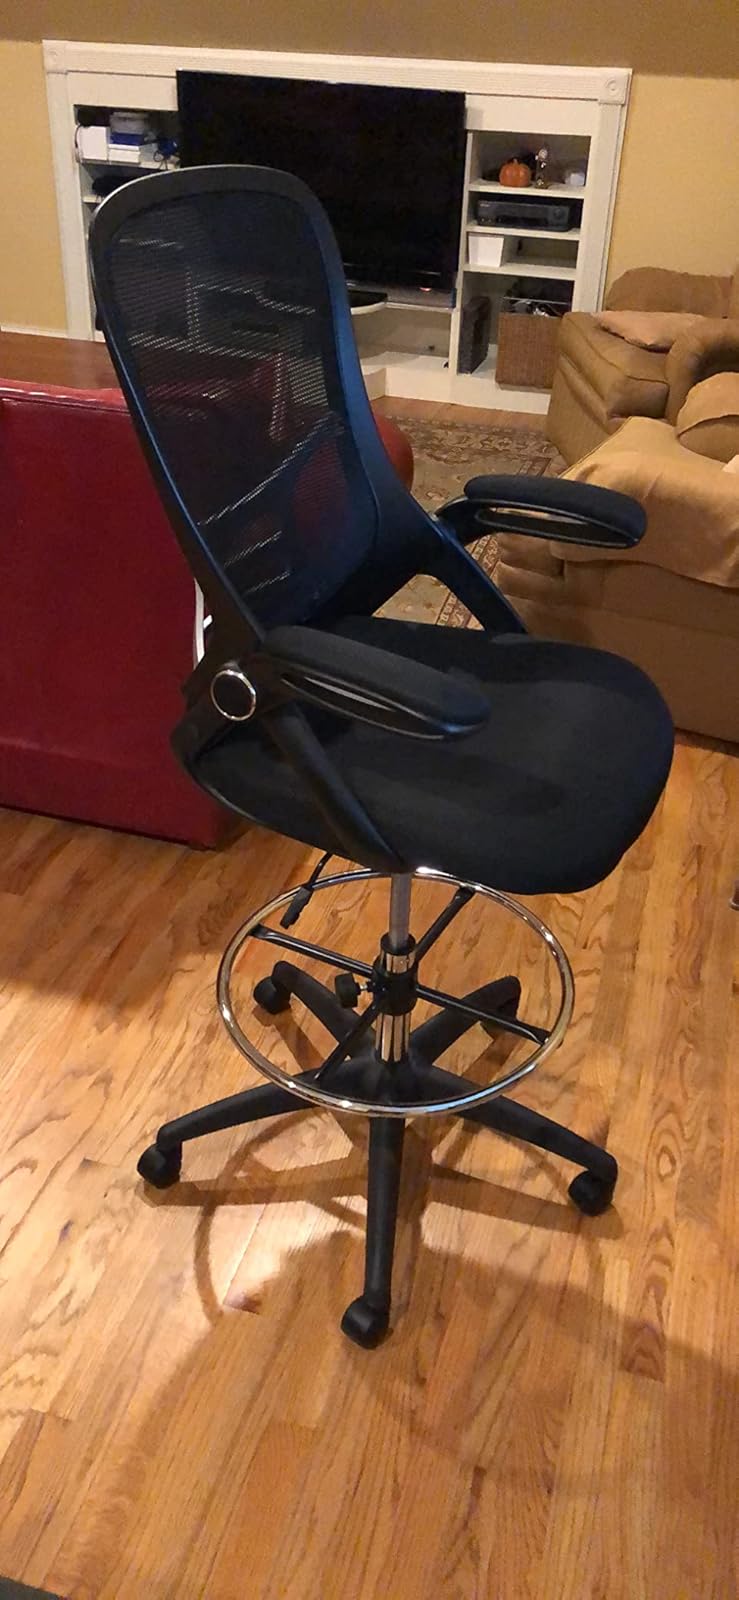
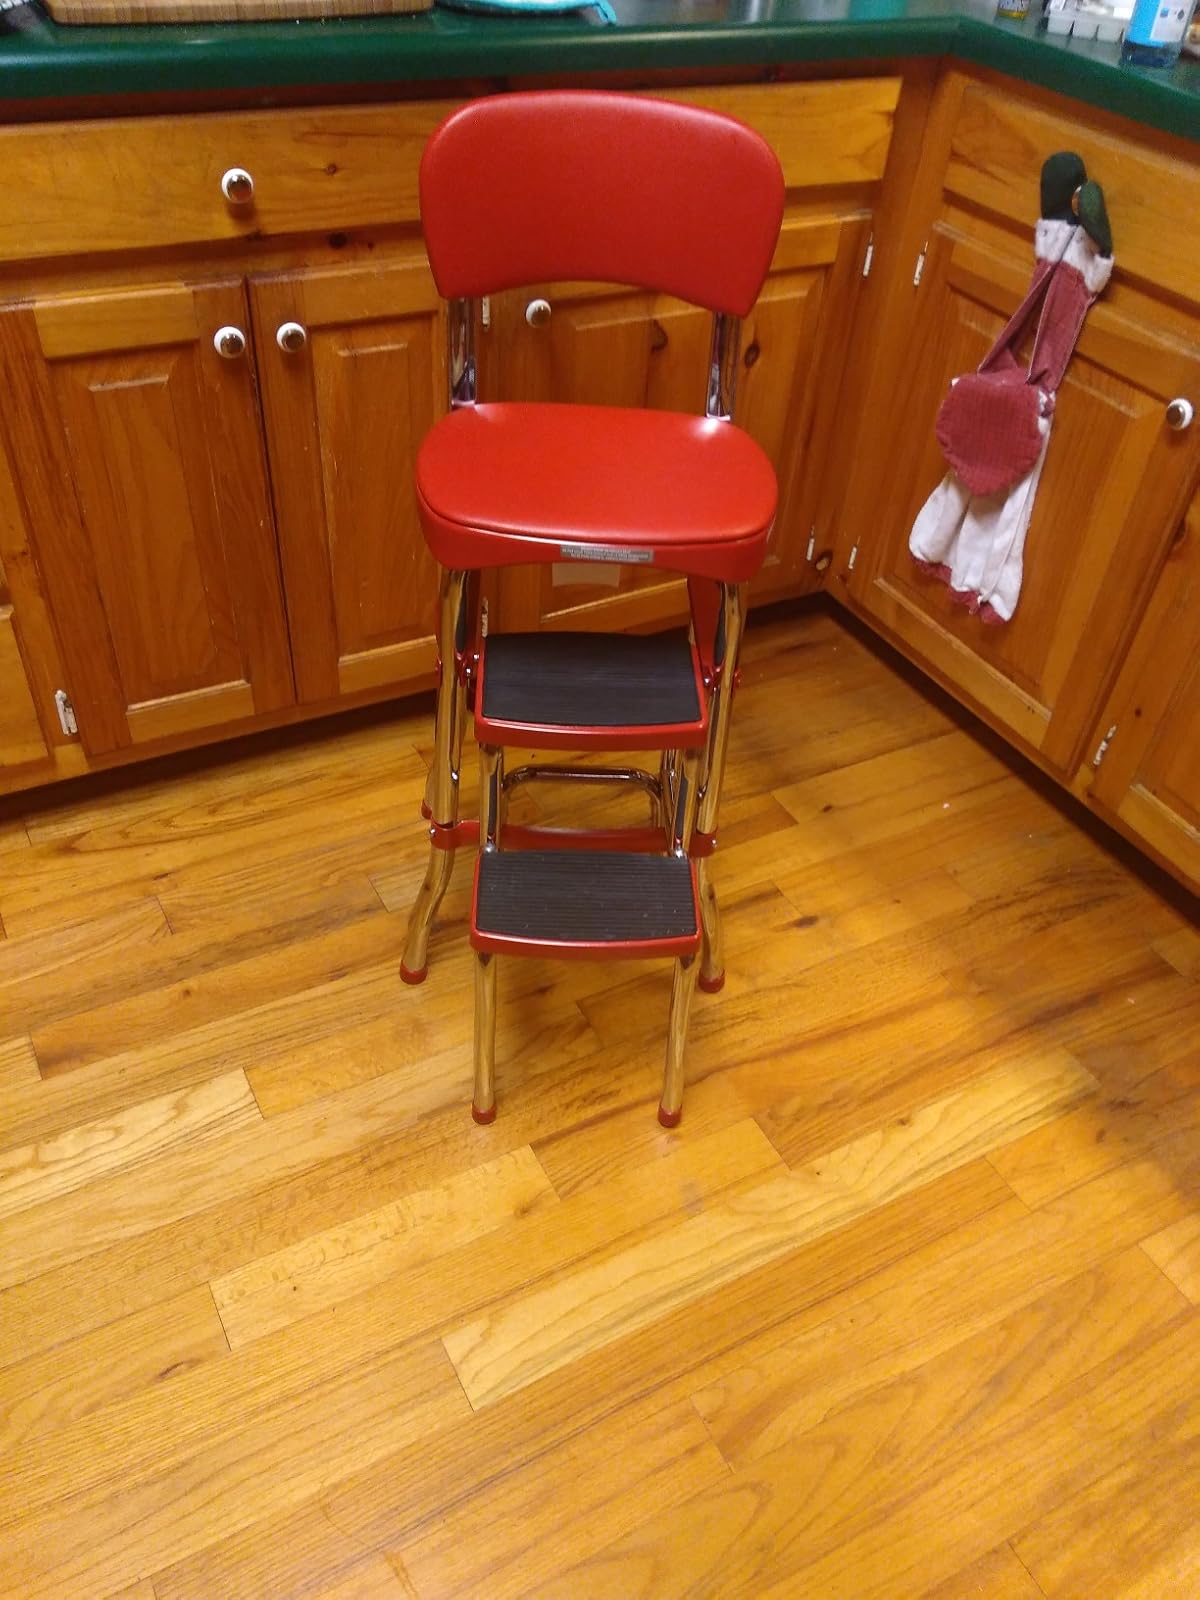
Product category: items_chair
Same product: no